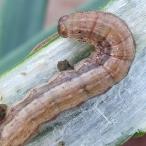
Crop: Onion
Condition: caterpillar-p